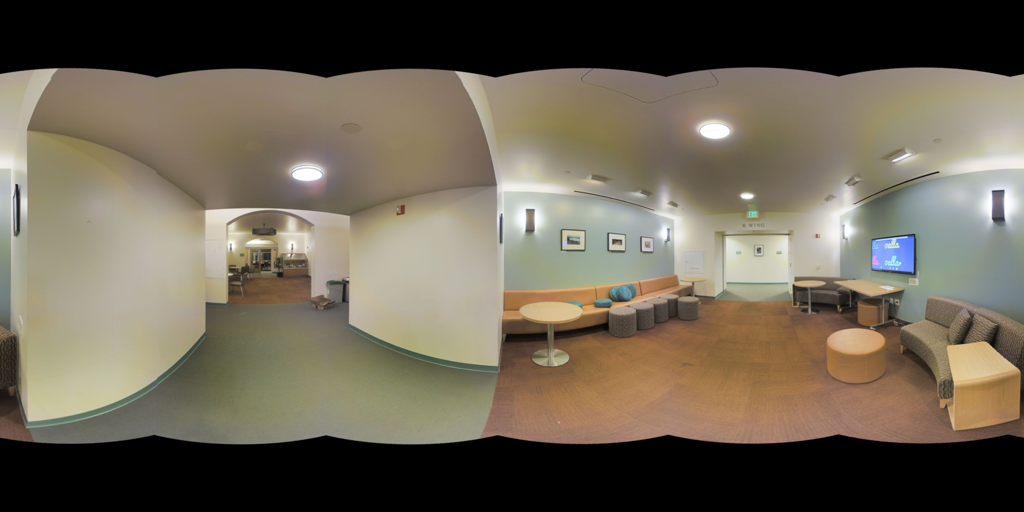
Referred object: the wall-mounted TV screen

Referred object: the wall-mounted television

Referred object: turn right, the TV on the wall above the small table